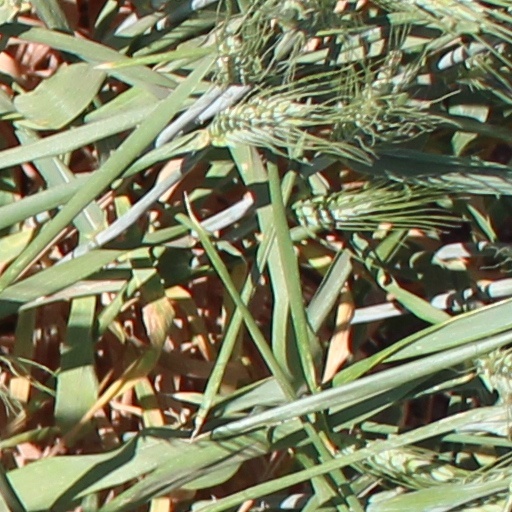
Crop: wheat